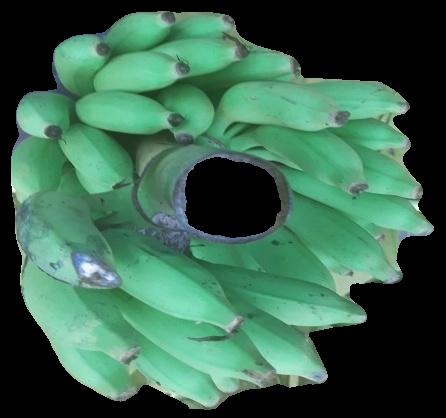
Variety: elakki-bale
Grade: grade2